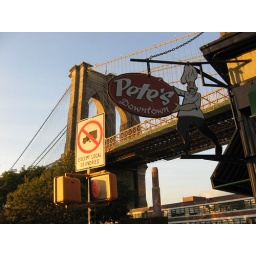
pizza under the bridge